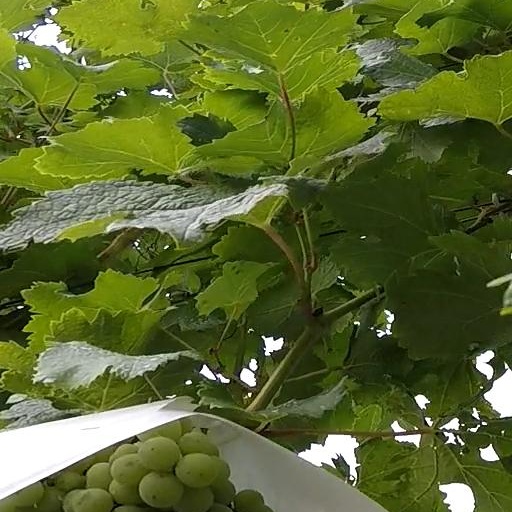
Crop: grape